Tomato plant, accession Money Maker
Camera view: bottom (45 deg); turntable rotation: 300 degrees
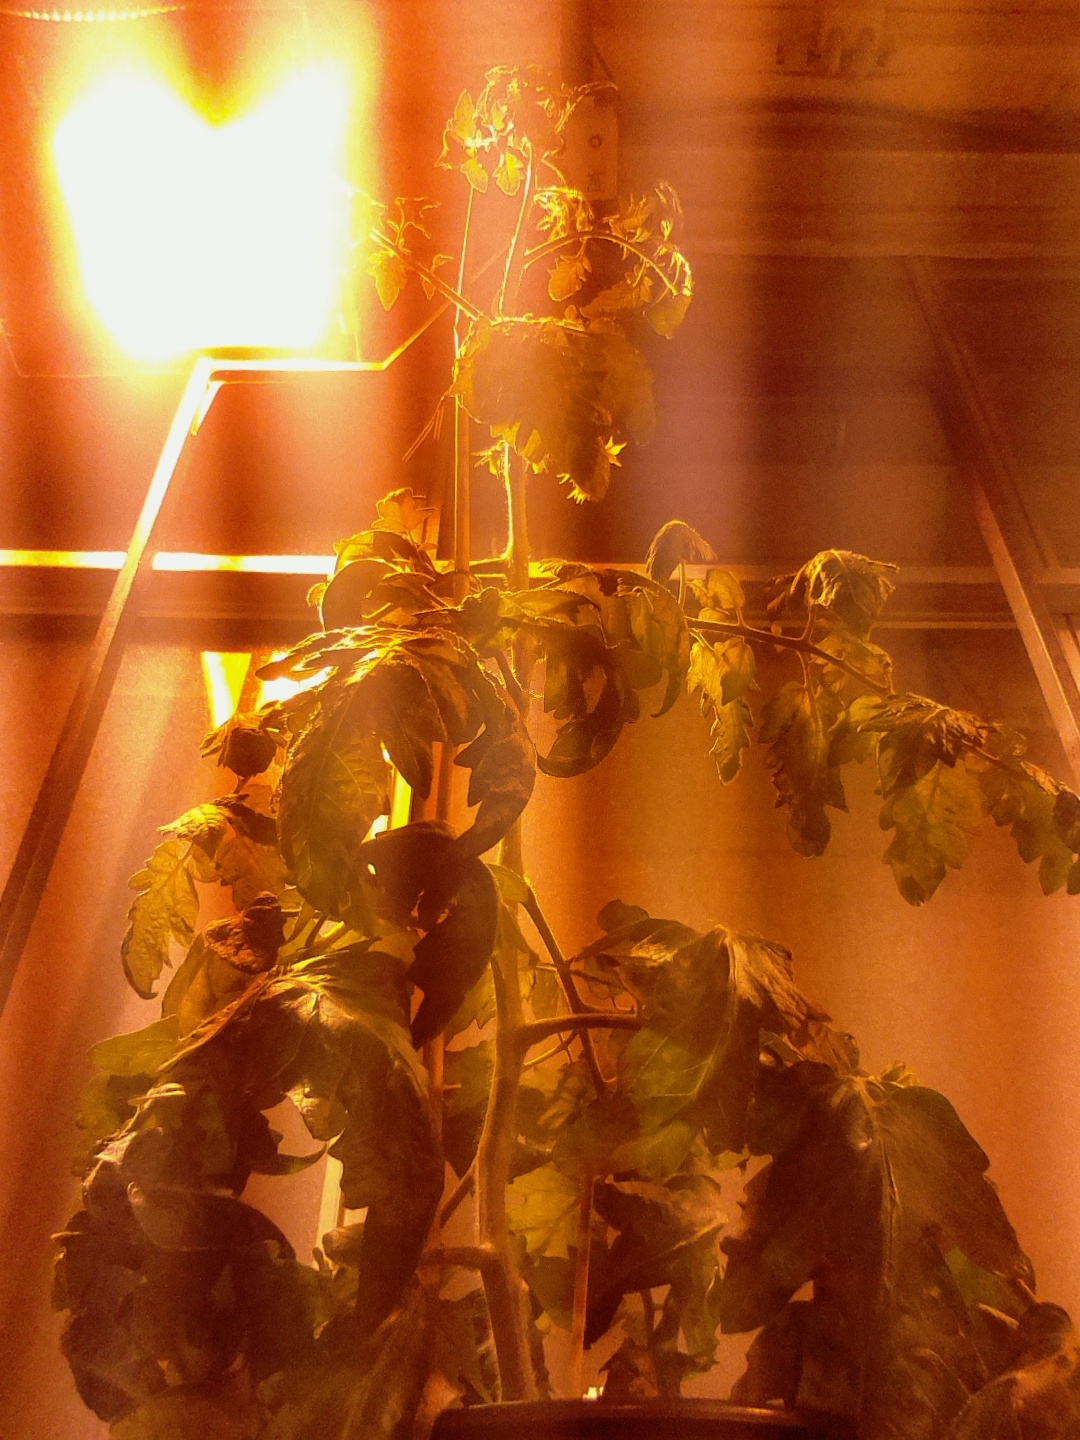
BBCH growth stage 70: Fruits at the main stem or branches visibles